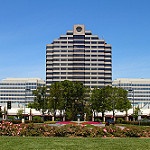
Scene: Outdoor